Brewerytown, Philadelphia

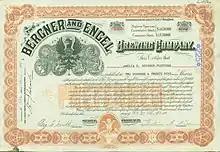
Share of the Bergner and Engel Brewing Company, issued 8 April 1909

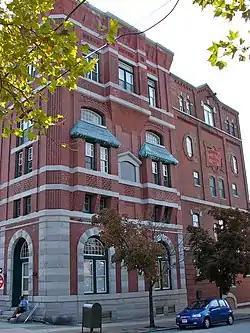
City Park Brewery, listed separately on the National Register of Historic Places

SEPTA Route 15, a heritage streetcar line, runs through the neighborhood and connects to Girard Station on the Broad Street Line as well as the Market–Frankford Line further east at Front Street. Bus Routes 7, 48, and 49 also serve the area, traveling along North 29th Street between the Strawberry Mansion and Fairmount neighborhoods and crossing the Benjamin Franklin Parkway to and from Center City